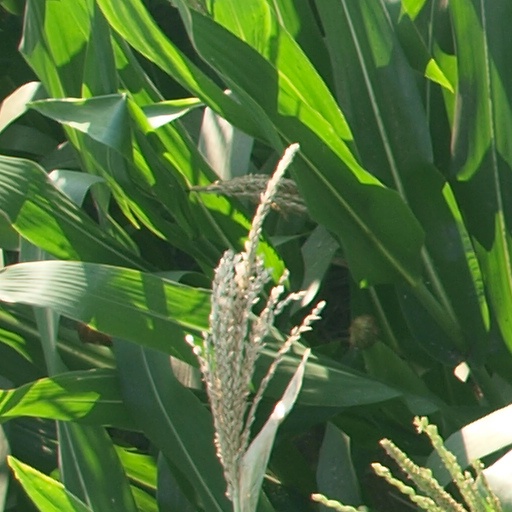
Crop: maize; corn